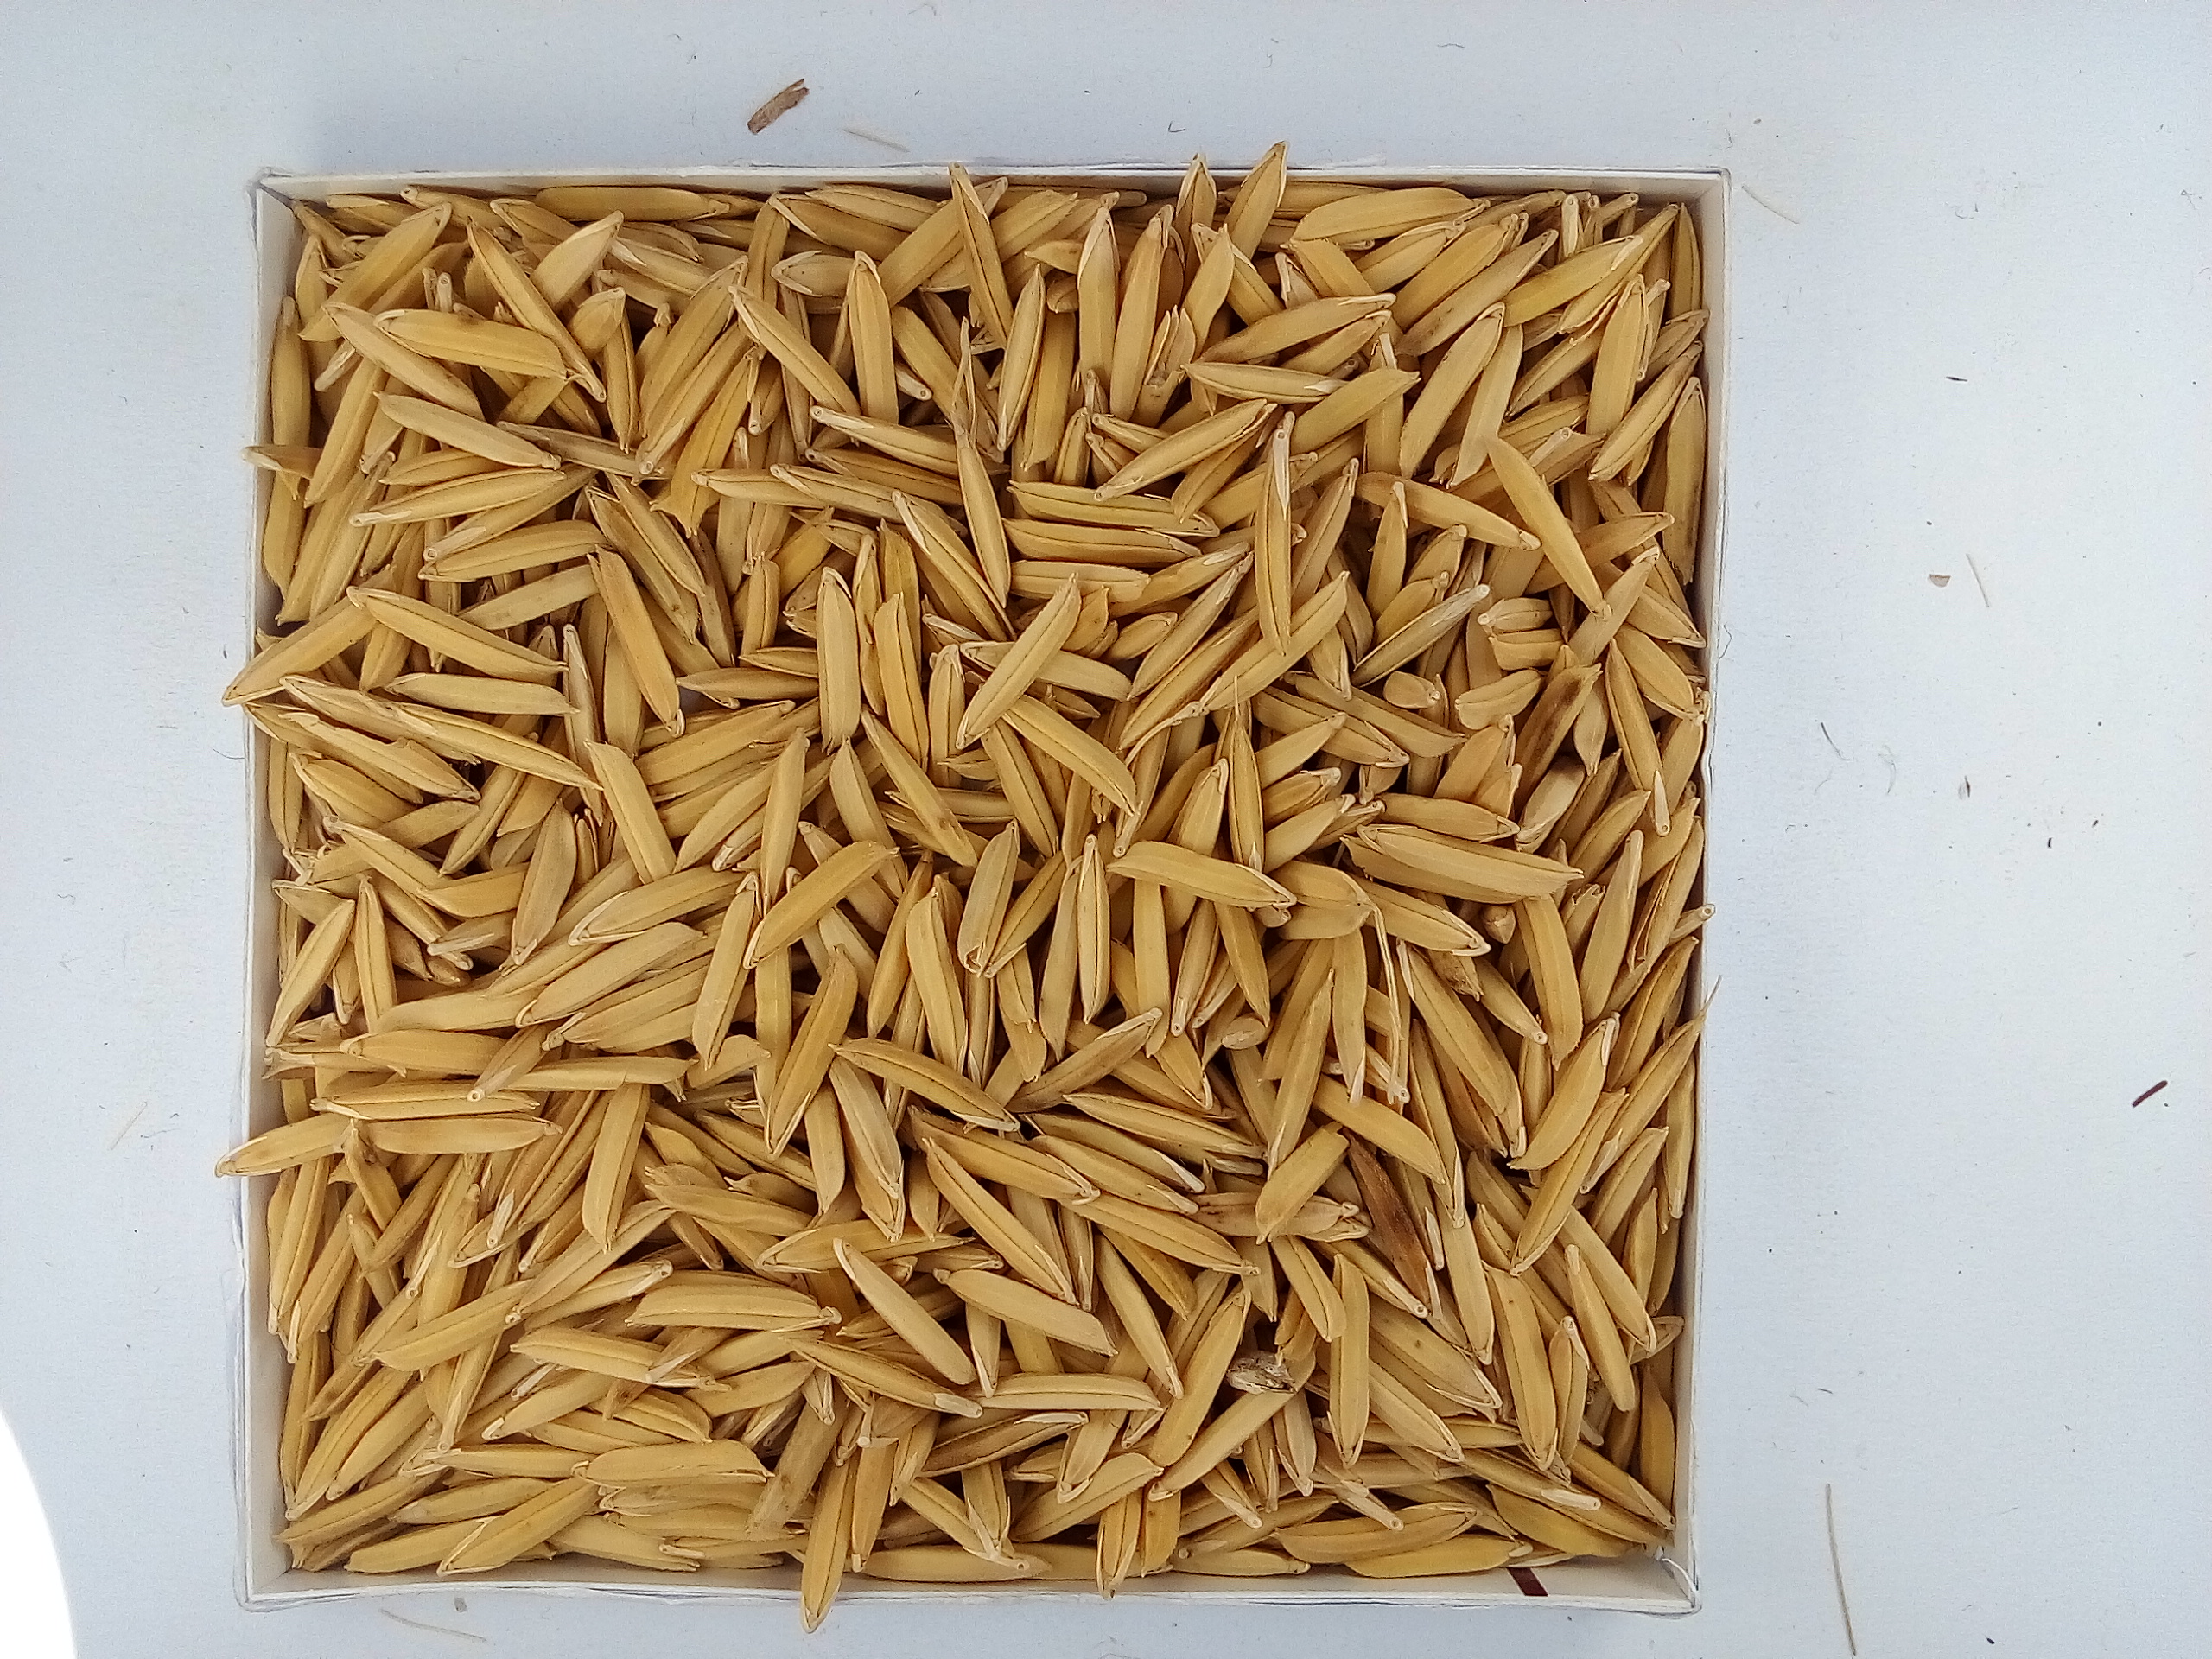
Rice seed variety: Unknown